Magheramorne

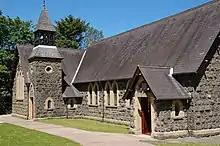
Magheramorne Presbyterian Church

Magheramorne is a small village in County Antrim, Northern Ireland. It is about 5 miles south of Larne on the shores of Larne Lough. It had a population of 228 people in the 2021 census. Following the reform of Northern Ireland's local government system on 1 April 2015, Magheramorne lies within the Mid and East Antrim Borough Council area.